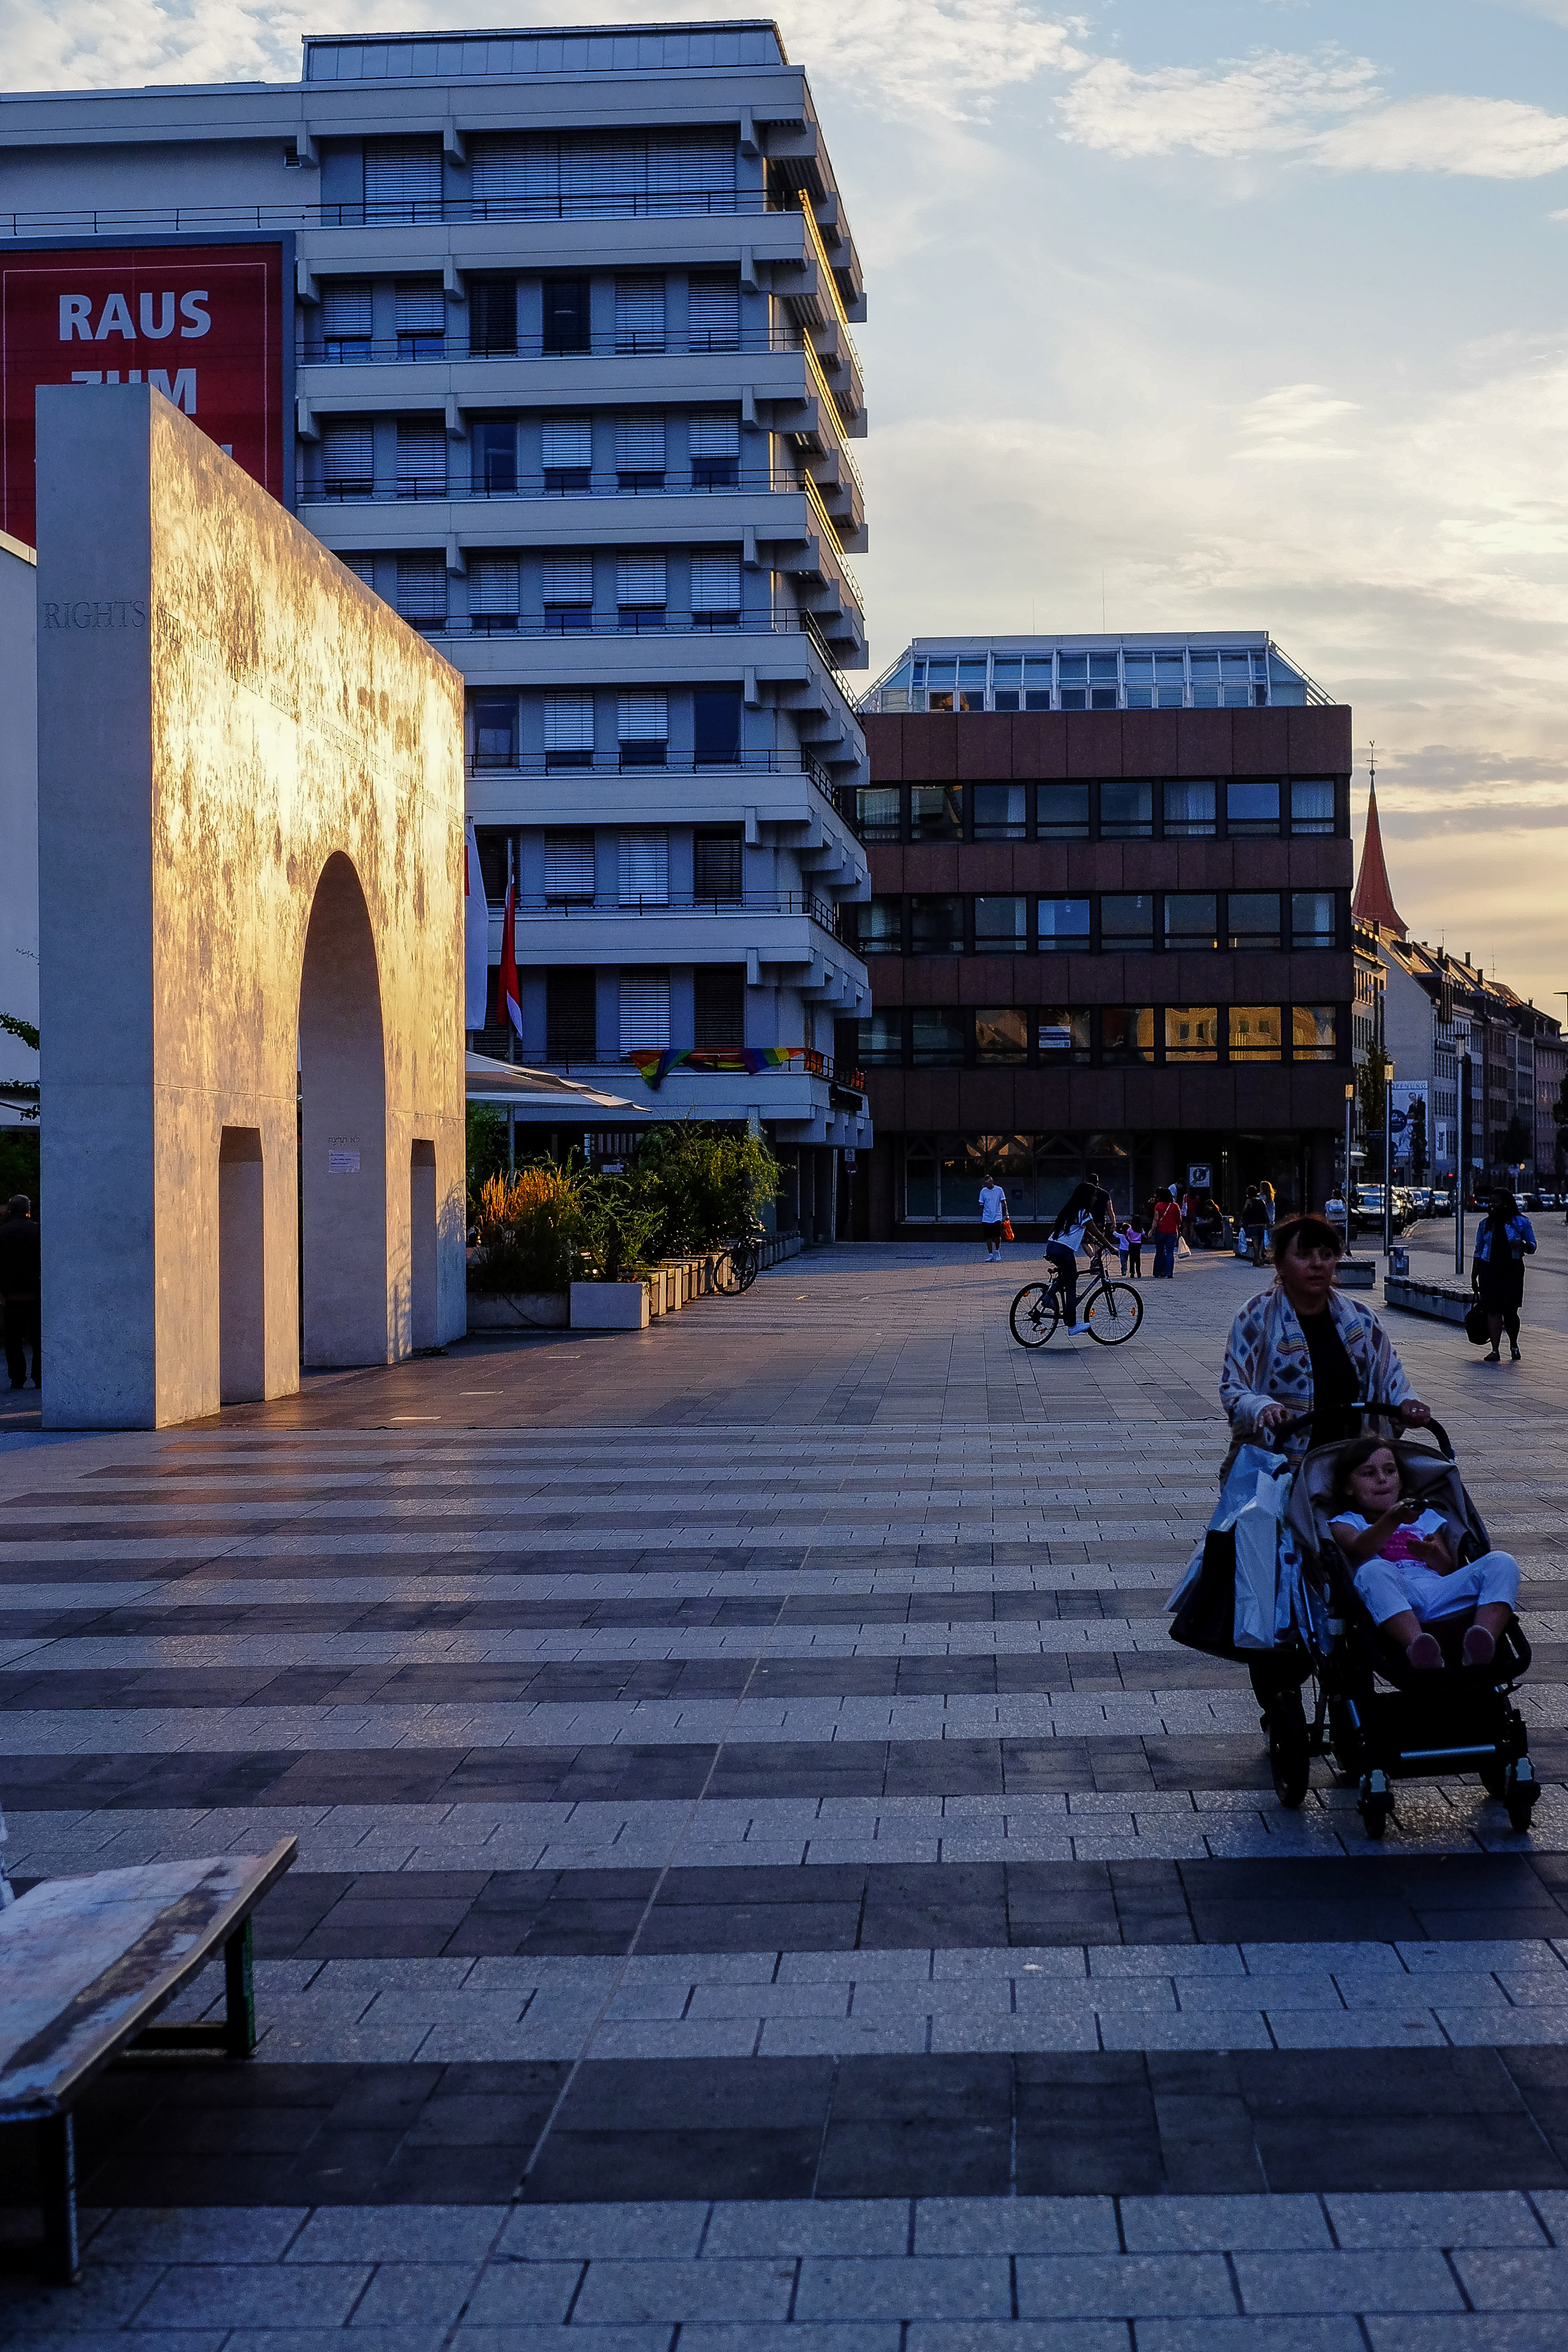
architecture, road, street, town, city, walkway, cityscape, downtown, travel, evening, landmark, tourism, colour, infrastructure, germany, deutschland, sonne, bavaria, strase, franken, nuremberg, n rnberg, frankonia, gatetothesun, urban area, human settlement